Pittsburgh coal seam

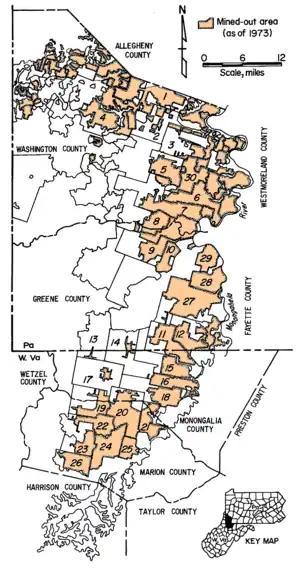
Mined out areas of the Pittsburgh Seam in Pennsylvania and West Virginia as of 1973.

In 1760, Captain Thomas Hutchins visited Fort Pitt and reported that there was a mine on Coal Hill, the original name given to Mount Washington across the Monongahela River from the fort. The coal was extracted from drift mine entries into the Pittsburgh coal seam at outcrop along the hillside about 200 feet above the river. The coal was poured into trenches dug into the hillside, rolled to the edge of the river, and transported by canoe and boats to the military garrison. Sometime around 1765, a fire broke out in this mine, which continued to burn for years, leading to collapse of part of the face of the hill. Mining rights were formally purchased from the chiefs of the Six Nations in 1768, and from this point on, coal fueled the explosive growth of industry in the Pittsburgh Region.